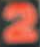
Number: 2